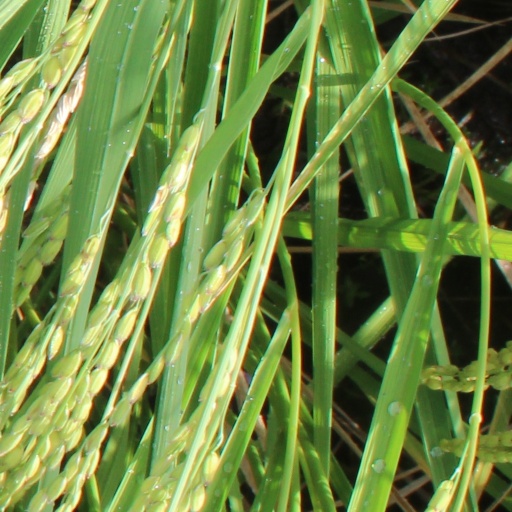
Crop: rice